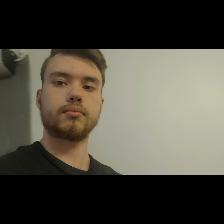
Label: Human